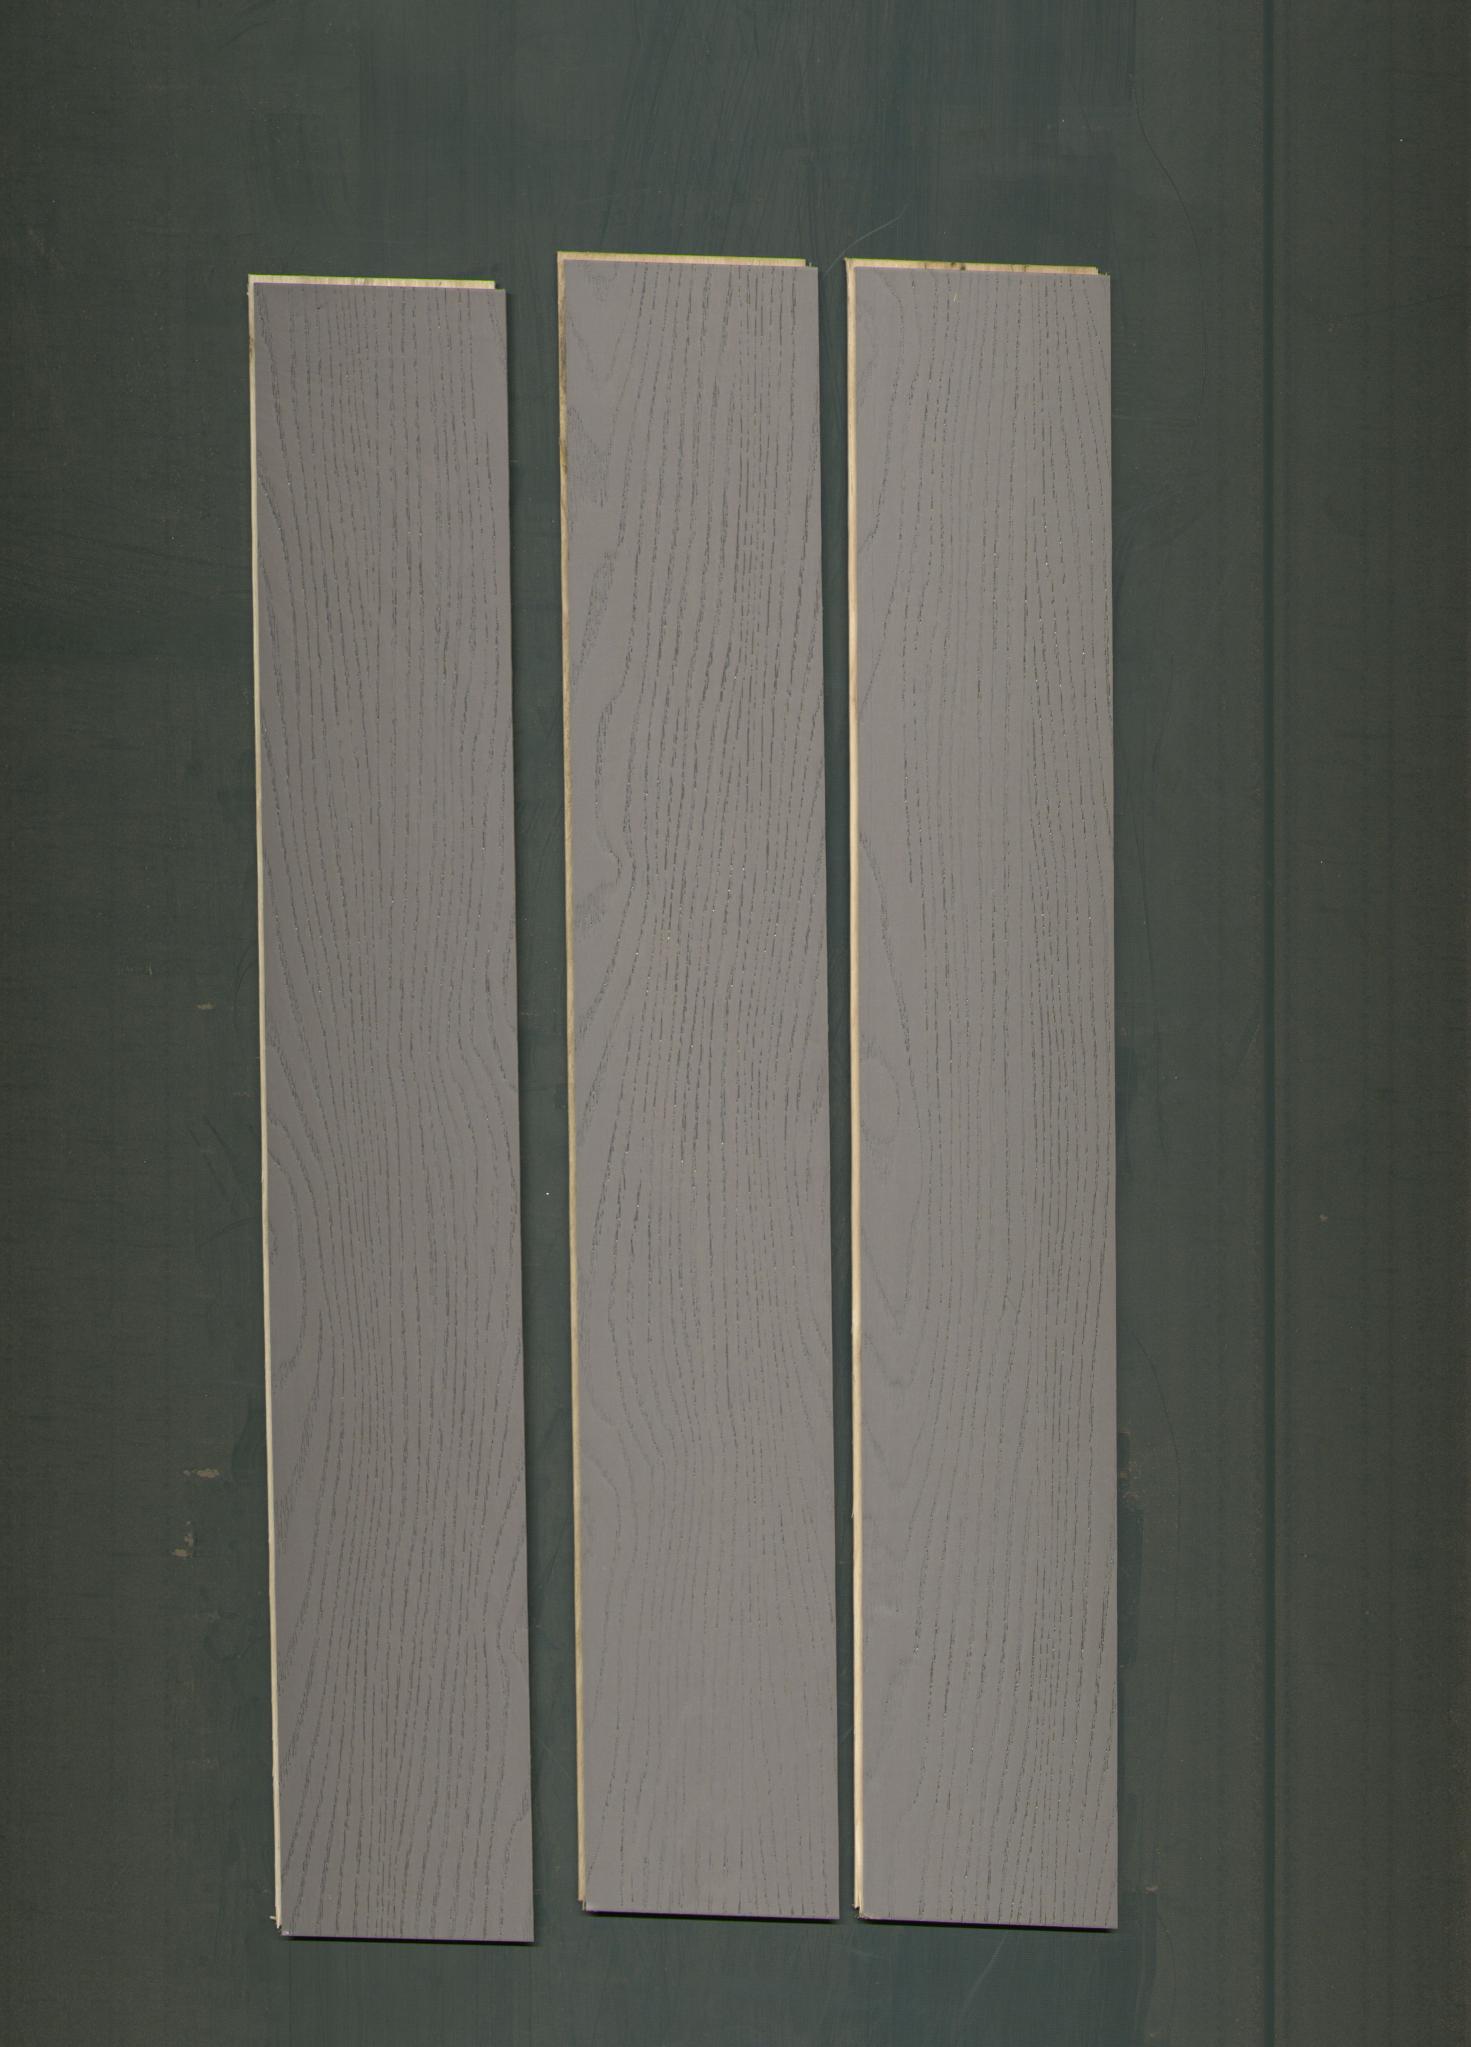
Label: mixers